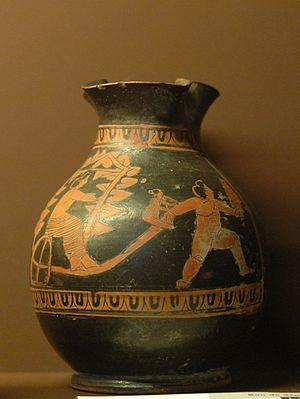
Œnoché (cruche à vin) attique à figures rouges (v. 430–390 av. J.-C.) utilisée pour la fête athénienne des Anthestéries, en l'honneur de Dionysos. Elle représente un jeune garçon tirant un char sur lequel est monté un autre garçon et pourrait parodier la hiérogamie des Anthestéries.
Les Anthestéries, sont une fête de la fin de l'hiver et une fête des morts célébrée dans la Grèce antique en l'honneur du dieu Dionysos. Fête de religion paysanne parmi les plus typiques qui se soient conservées, elles figurent au calendrier d'Athènes et de plusieurs autres cités. Elles ont lieu au moment de la végétation renaissante, du onzième au treizième jour du mois anthestérion, huitième mois du calendrier attique, correspondant dans le calendrier grégorien à la fin de février et au début de mars. Elles revêtaient durant les trois journées de leur célébration un double aspect, à la fois joyeux et funèbre.